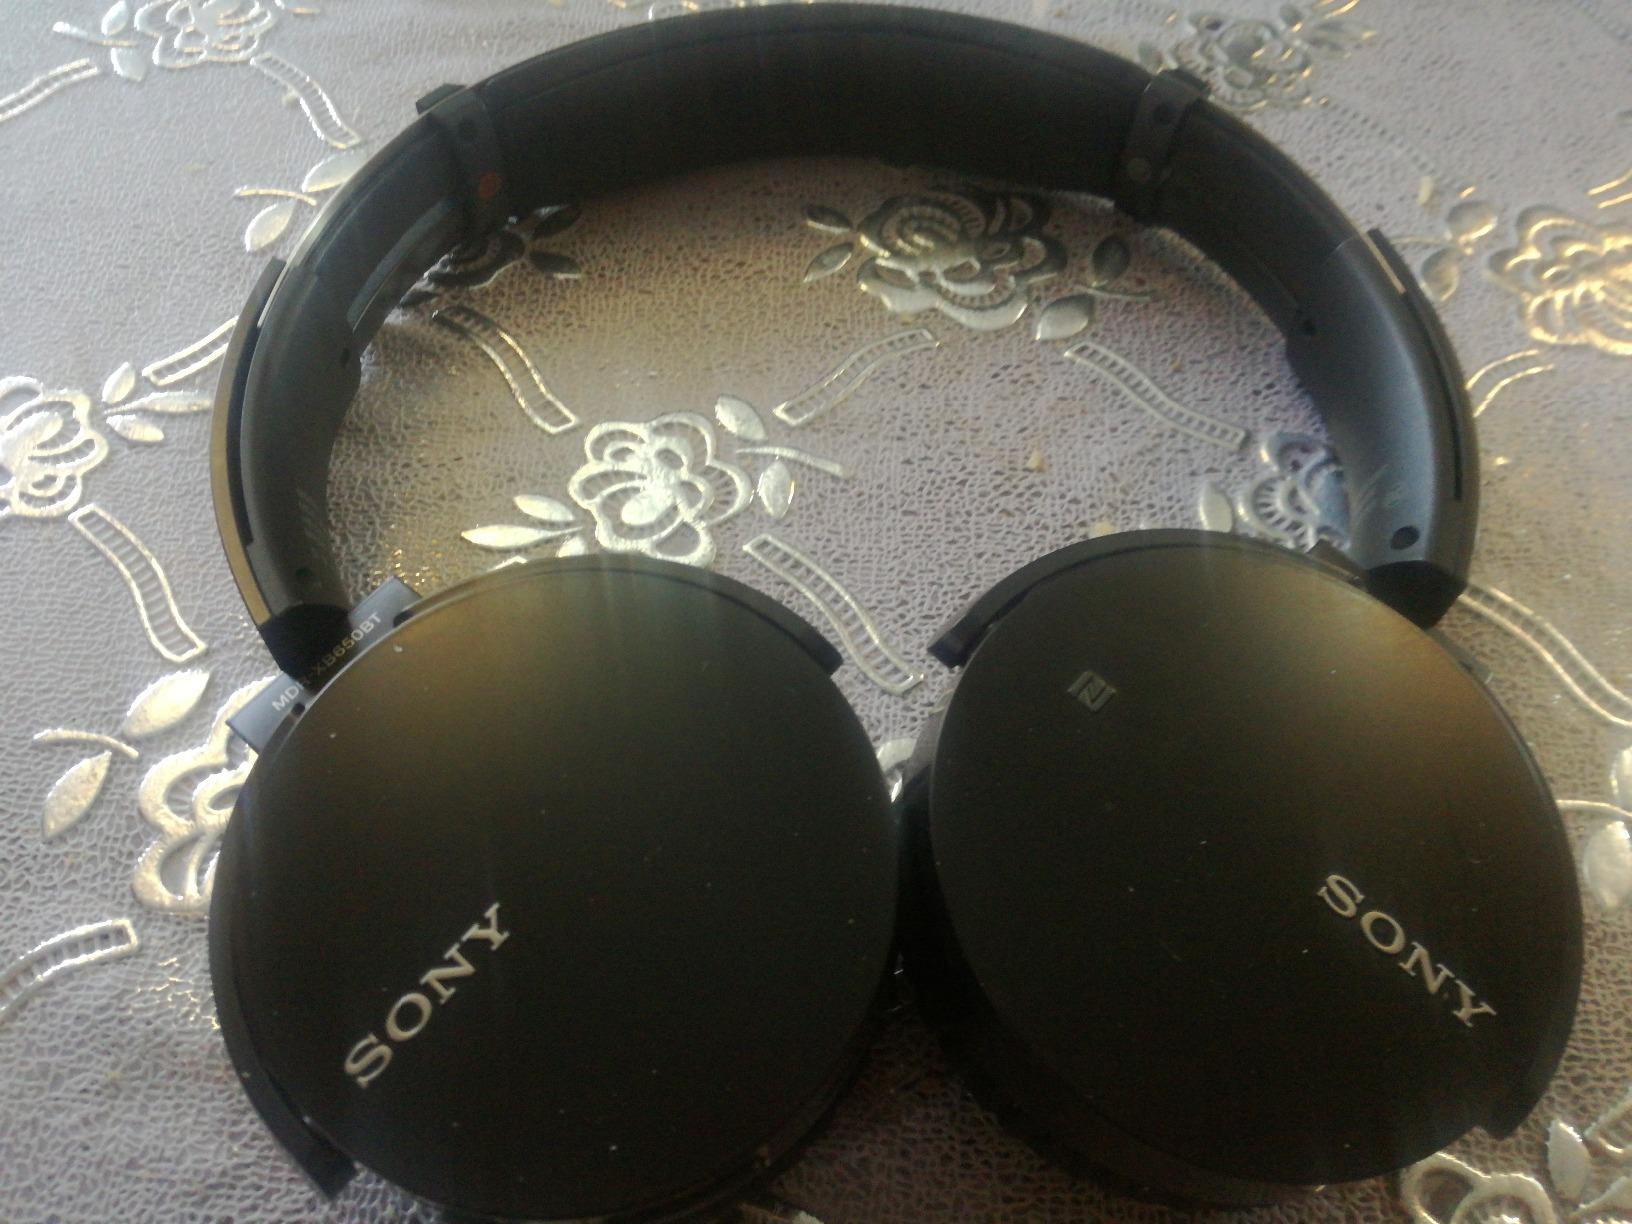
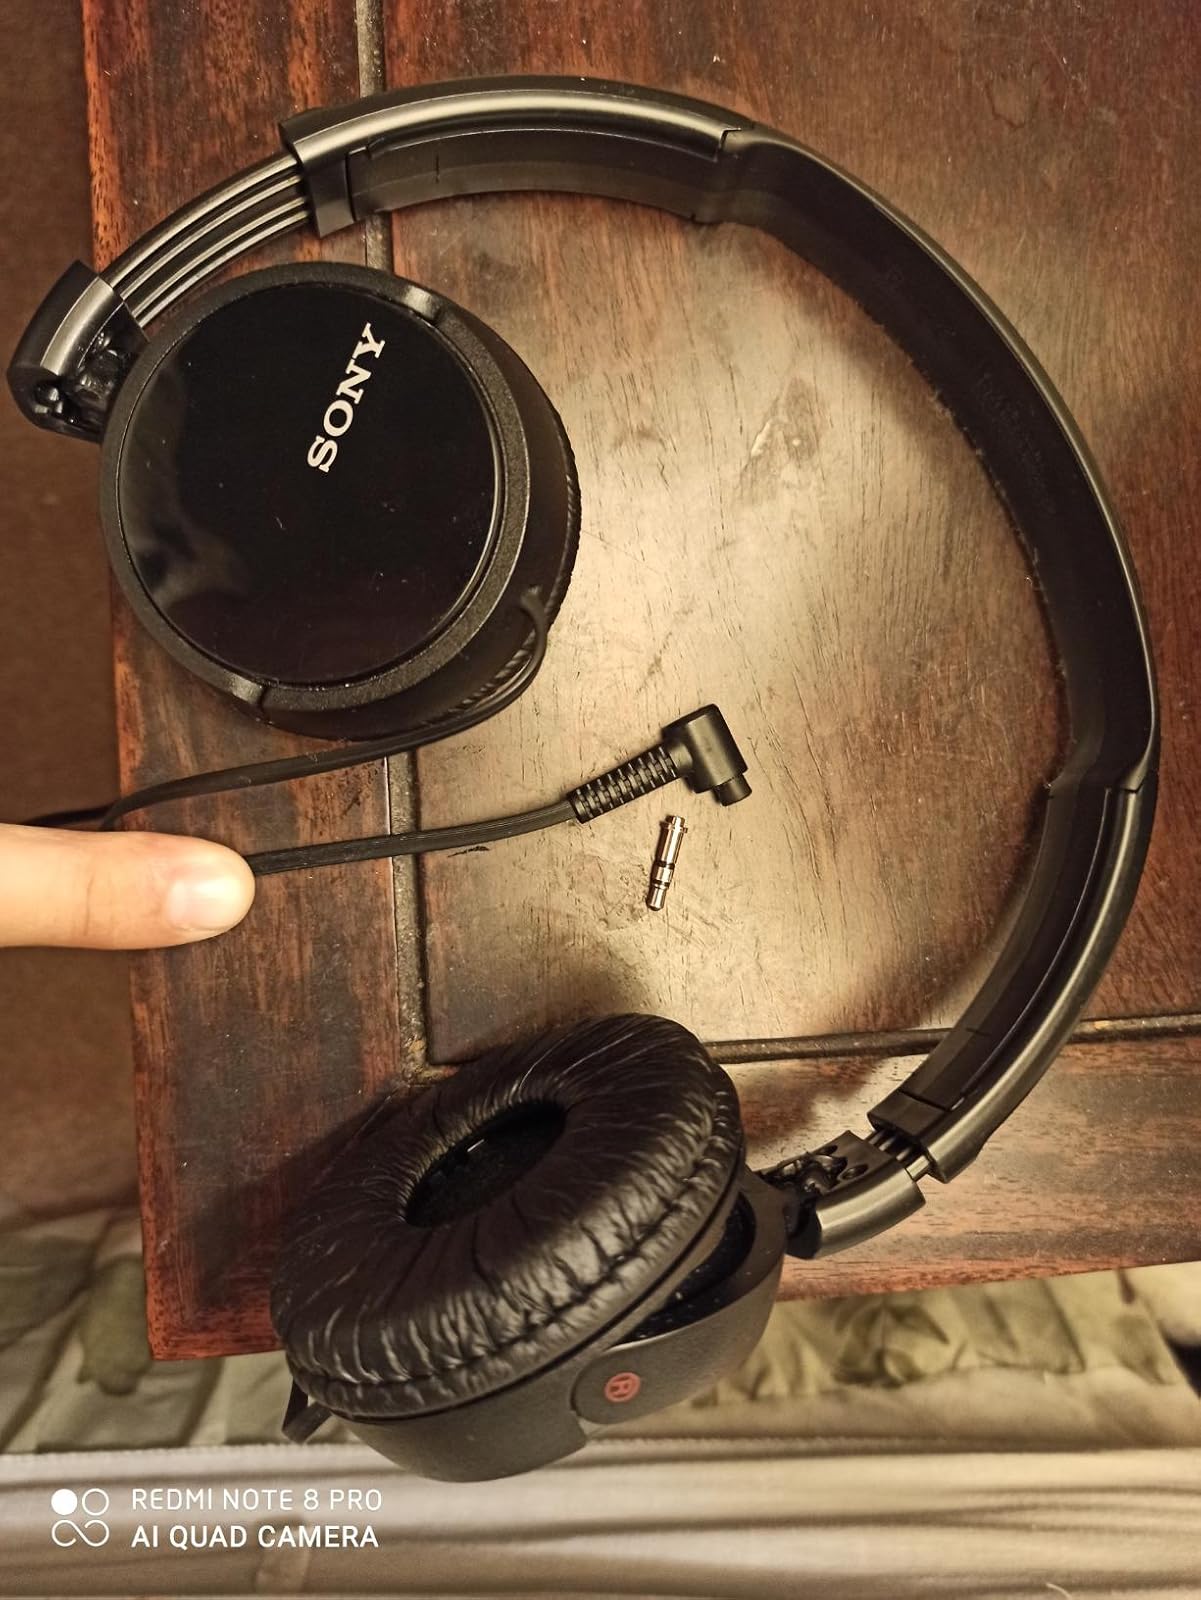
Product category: headphones
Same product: no